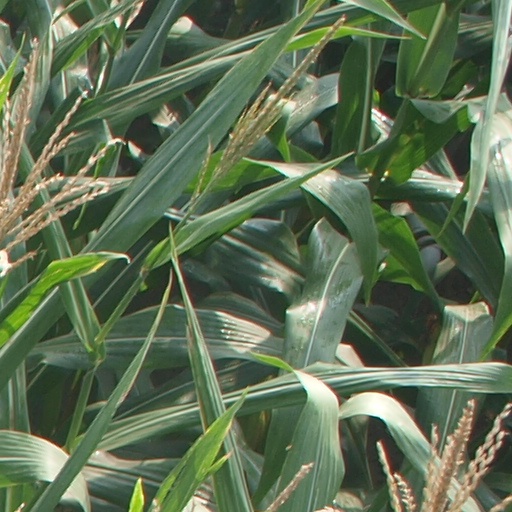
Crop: maize; corn